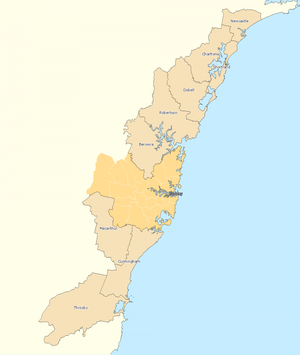
Valgkredse til Repræsentanternes Hus i Australien / Commonwealth valgkredse fra 2010 / New South Wales
Valgkredse uden for Sydney-området
Der er 150 valgkredse til Repræsentanternes Hus i Australien, kaldet Divisions, som hver vælger en repræsentant til Australiens Repræsentanternes Hus. De betegnes ofte electorates eller seats. Hver valgkreds vælger et medlem til Repræsentanternes hus, så valgkredsene er enkeltmandskredse.